FIFA Fan Festival

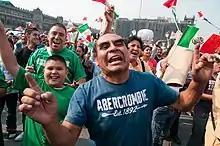
A Mexico national football team supporter reacts emotionally to a disallowed goal in a Mexico v. South Africa game, 2010

FIFA had further developed the Fan Fest concept for 2010 FIFA World Cup in South Africa. That time FIFA went global with 6 international Fan Fests in Berlin, Mexico City, Paris, Rio de Janeiro, Rome, and Sydney in addition to 10 national Fan Fests in Cape Town, Durban, Sandton, Soweto, Port Elizabeth, Bloemfontein, Nelspruit, Polokwane, Rustenburg, and Pretoria. According to FIFA, the Fan Fests in Host Cities attracted over 2.6 million fans with Durban, Cape Town, and Port Elizabeth being the most popular location with 741 thousand, 557 thousand, and 276 thousand visitors respectively. International Fan Fest totaled 3.5 million fans with 350 thousand fans in Berlin at Germany v. Spain semi-final followed by 93.5 thousand spectators in Mexico City for the Argentina v. Mexico match and 83.7 thousand people in Rio de Janeiro for the Brazil v. Côte d'Ivoire game. Australian fans ignored the time zone difference to attend the Fan Fest to watch Australia v. Germany game in the middle of the night.